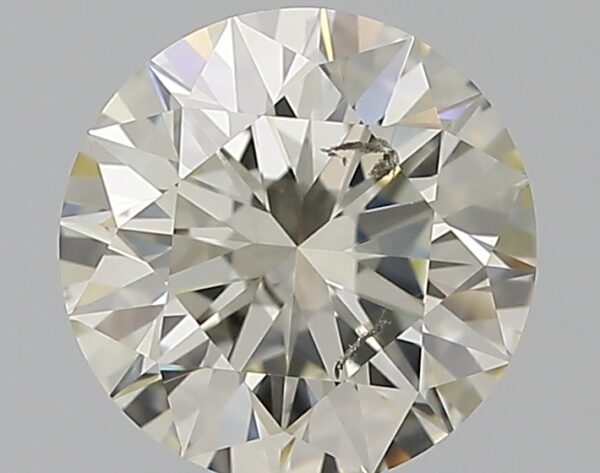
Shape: round
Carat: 1.2
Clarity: SI1
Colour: K
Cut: EX
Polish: EX
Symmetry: EX
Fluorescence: N
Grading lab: GIA
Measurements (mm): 6.78 x 6.82 x 4.26